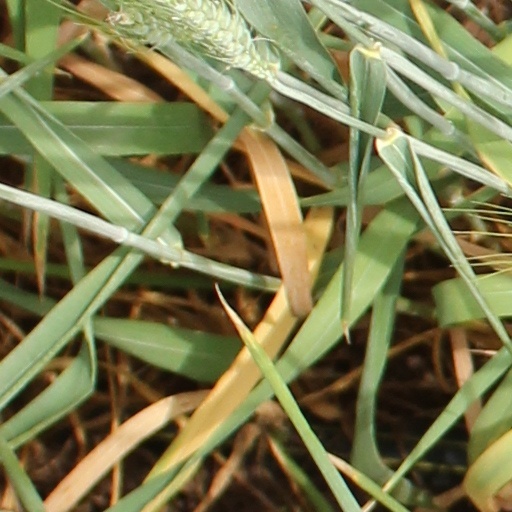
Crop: wheat